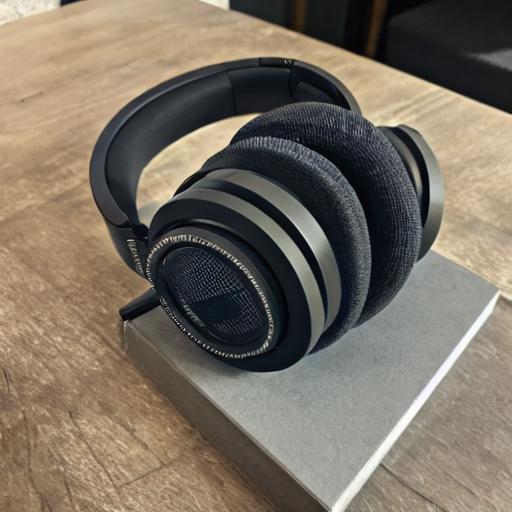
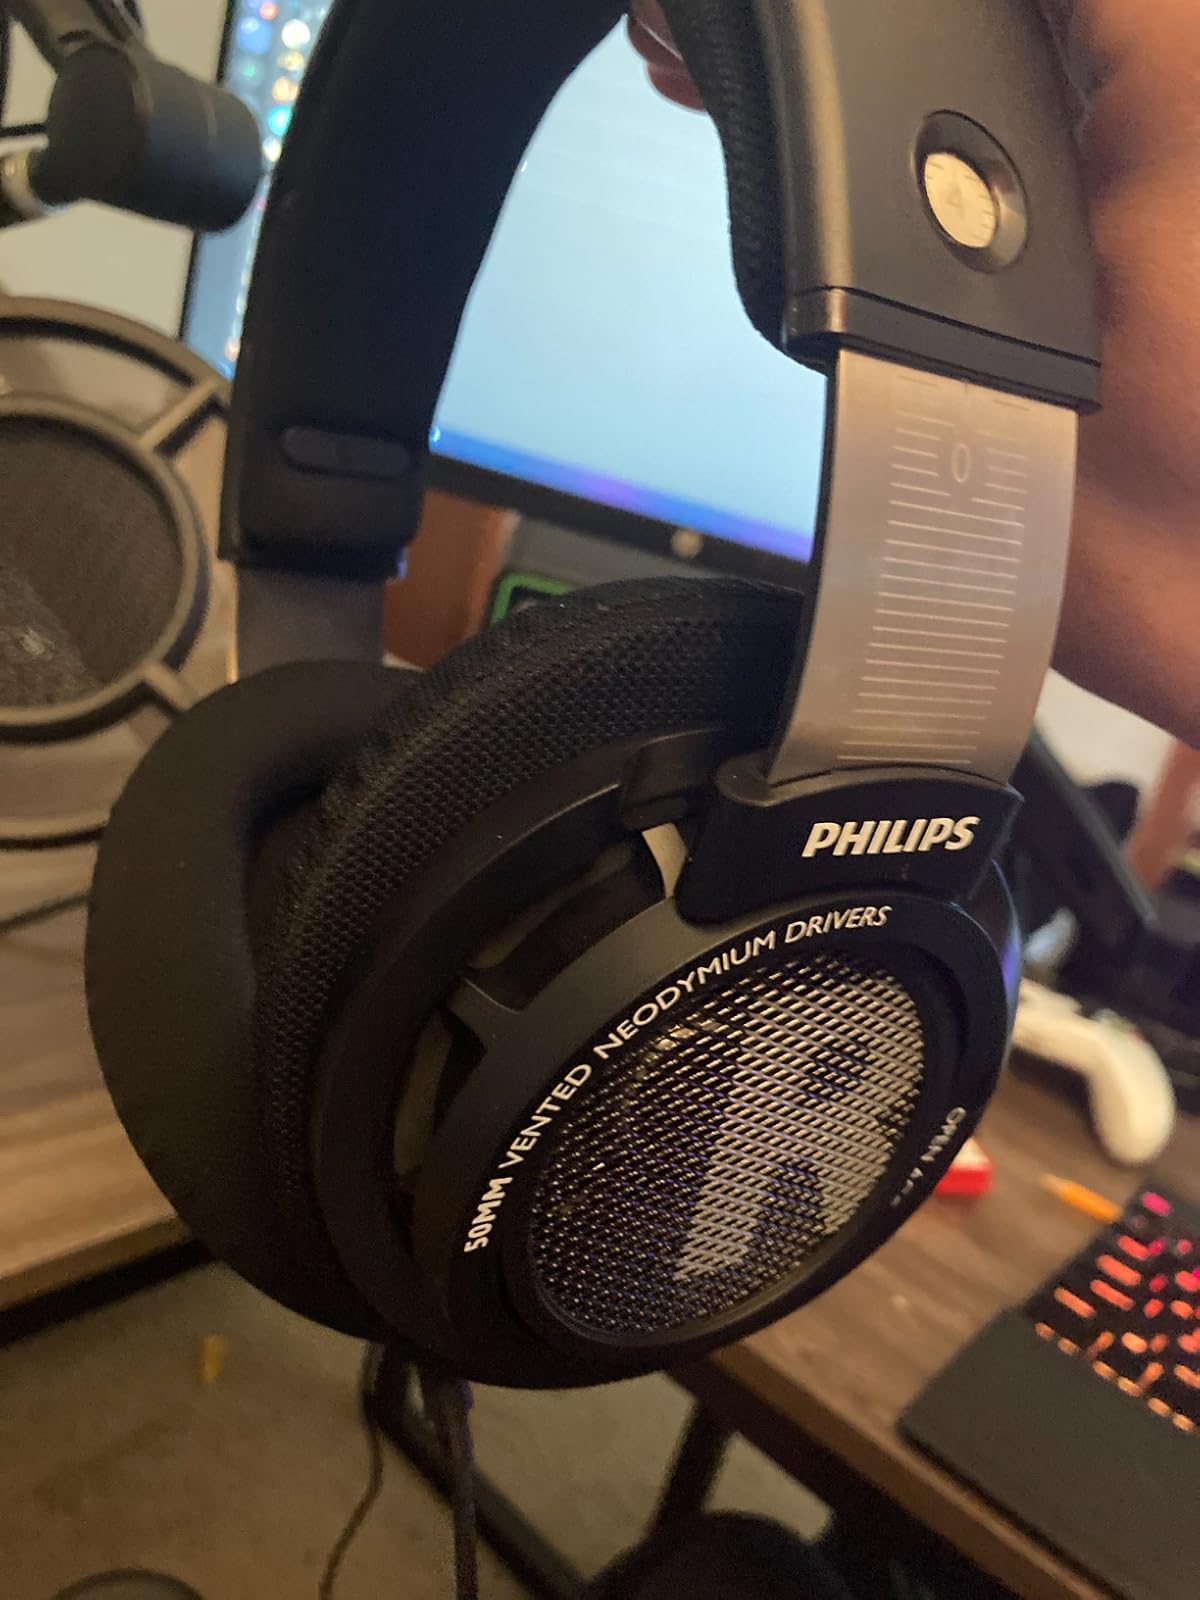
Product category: headphones
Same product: no